Kodak Retina Reflex

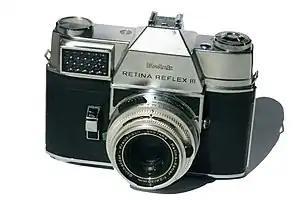
Retina Reflex III

The Kodak Retina Reflex is a discontinued series of four single-lens reflex cameras made by Kodak in Germany between 1957 and 1974, as part of the Kodak Retina line of 35mm film cameras.